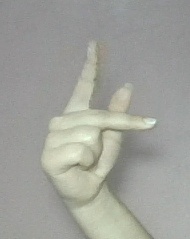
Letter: dha